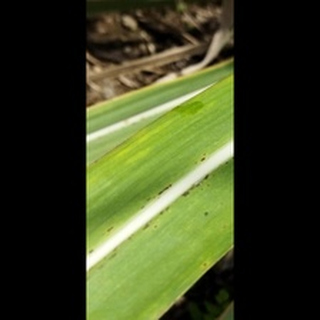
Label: sugarcane_rust